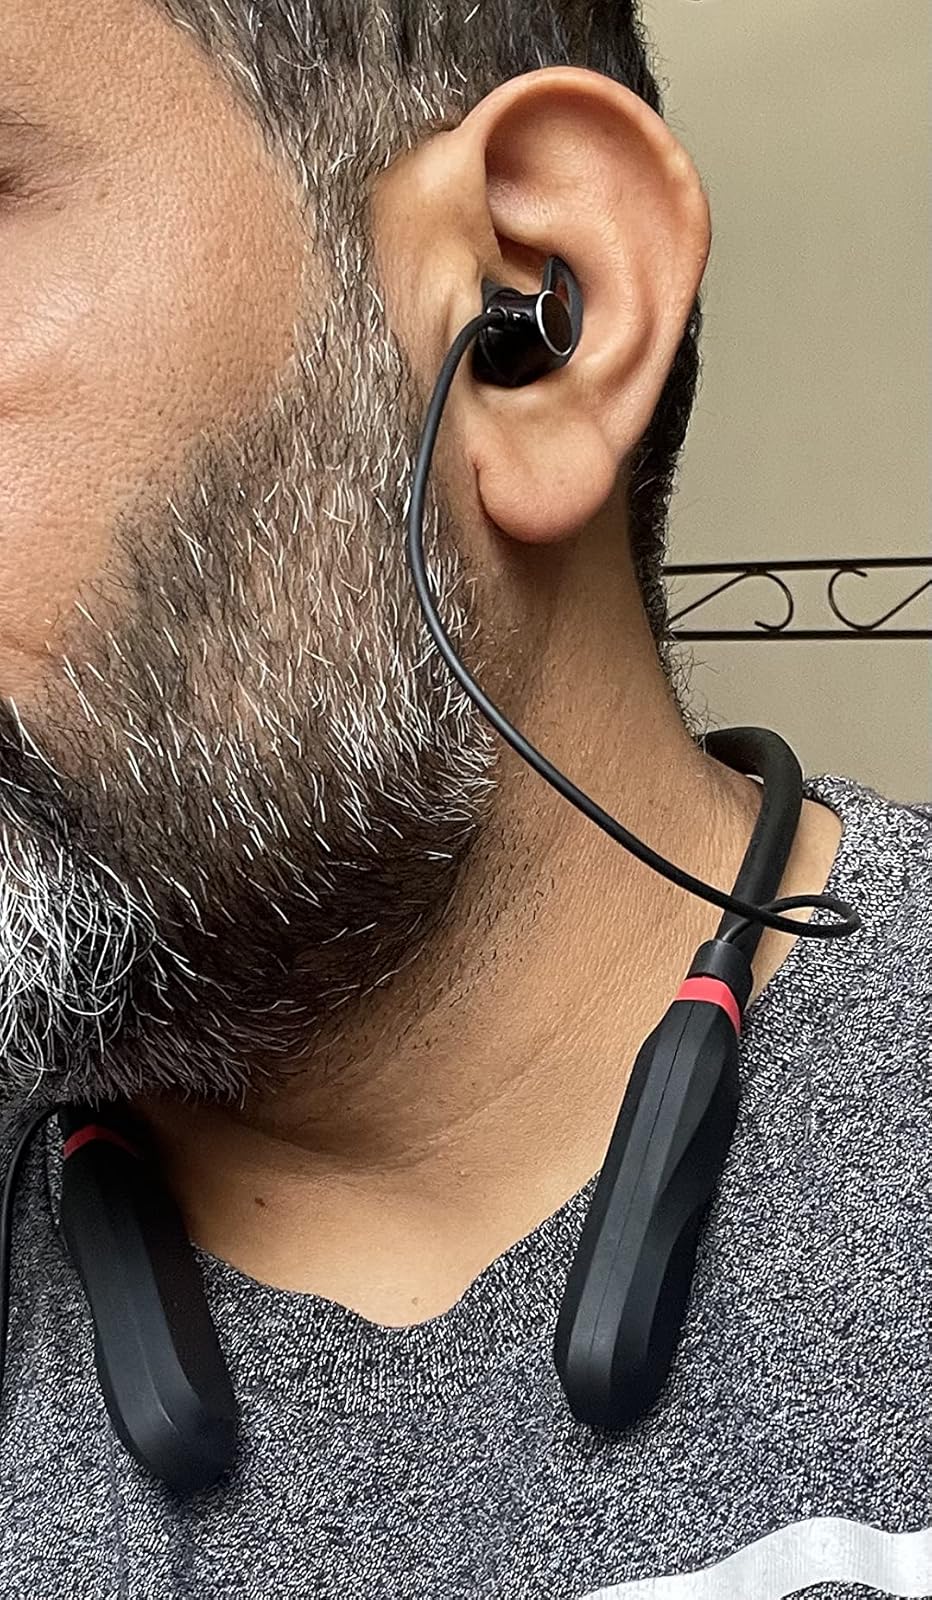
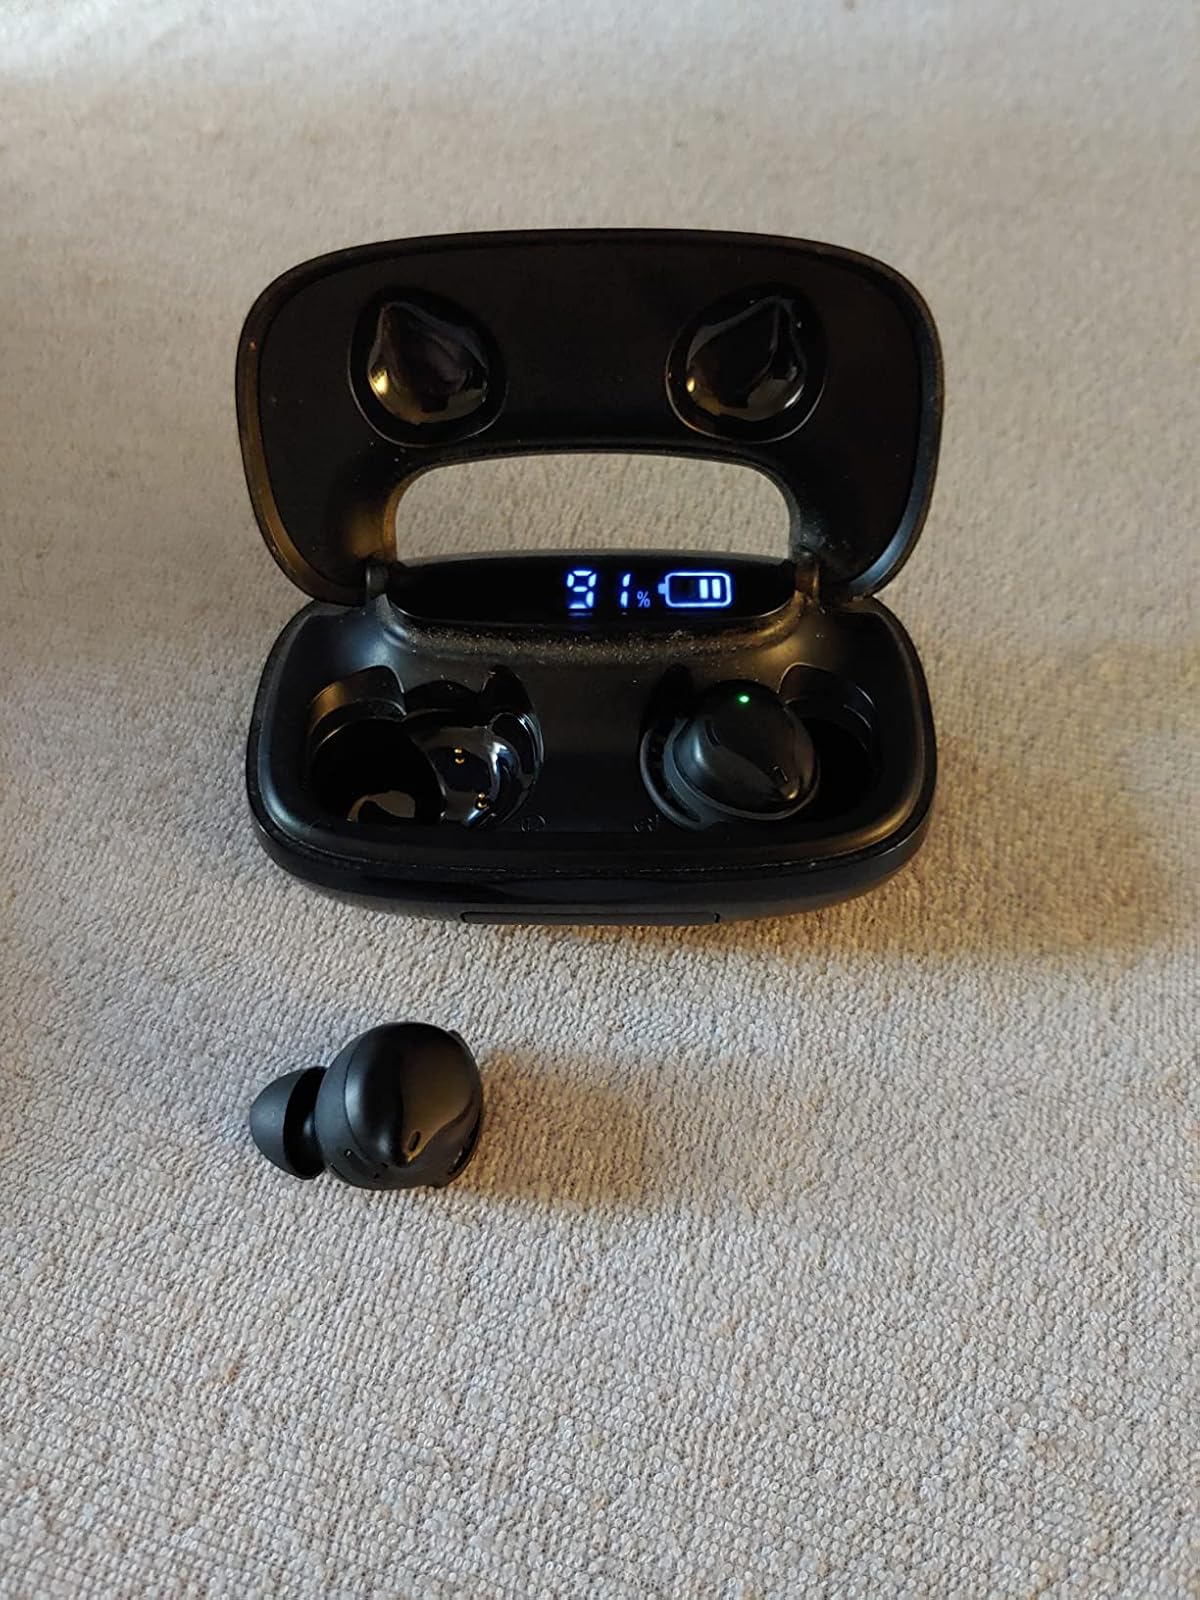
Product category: earbuds
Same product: no